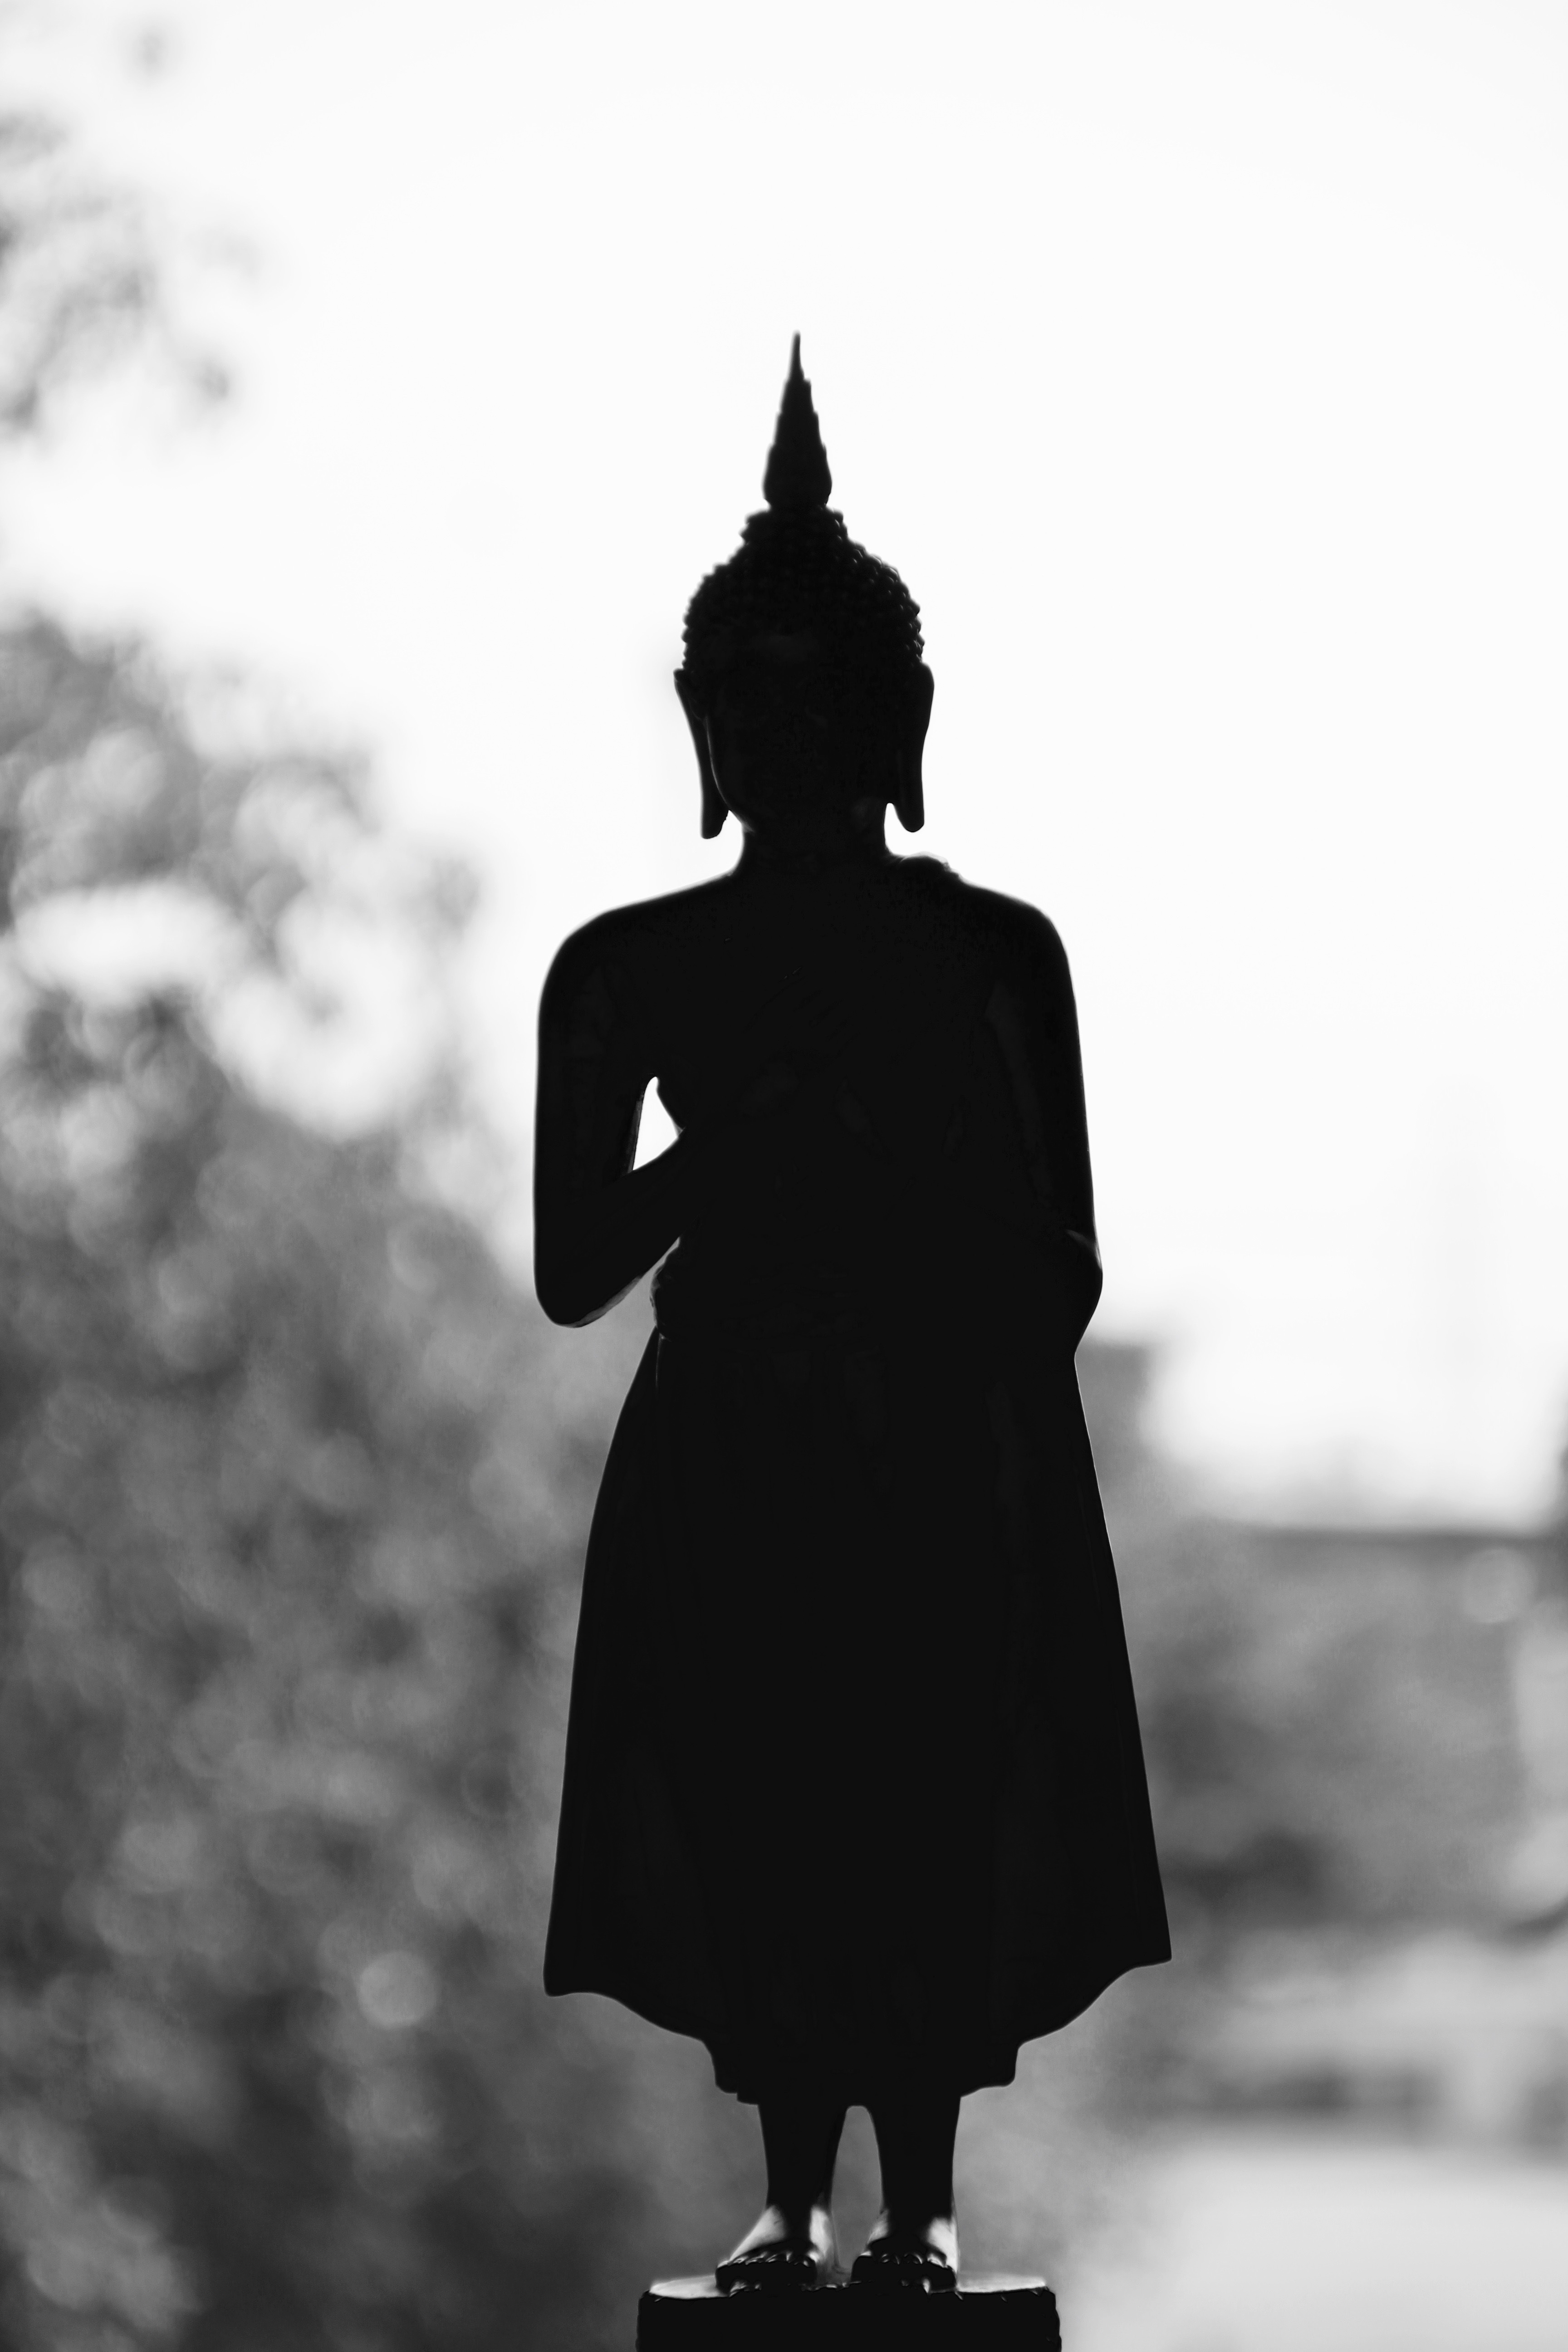
silhouette, black and white, palace, old, monument, statue, sitting, buddhist, buddhism, religion, asia, black, monochrome, thailand, figure, meditation, gold, temple, altar, faith, shrine, buddha, bangkok, wat, southeast, thai buddha, monochrome photography, human positions